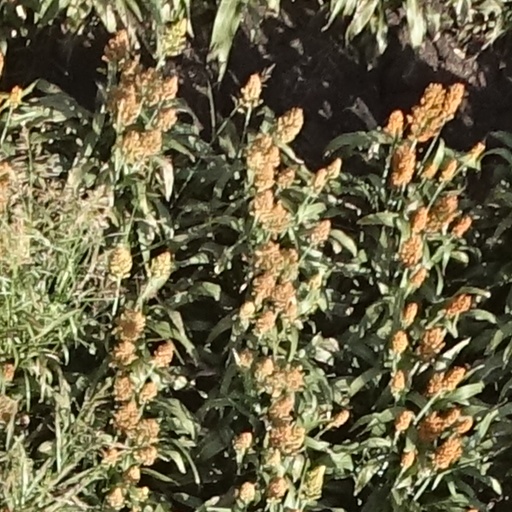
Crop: sorghum